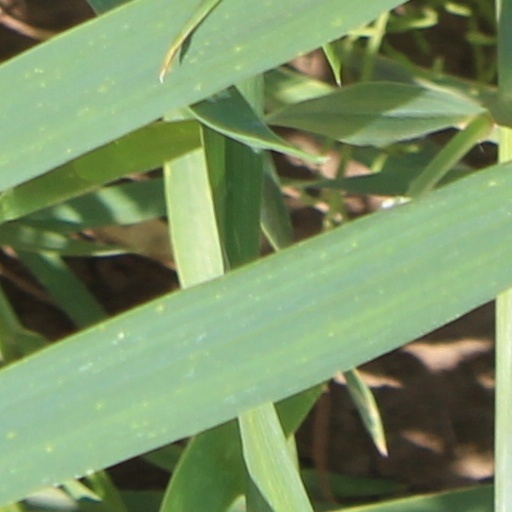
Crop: wheat